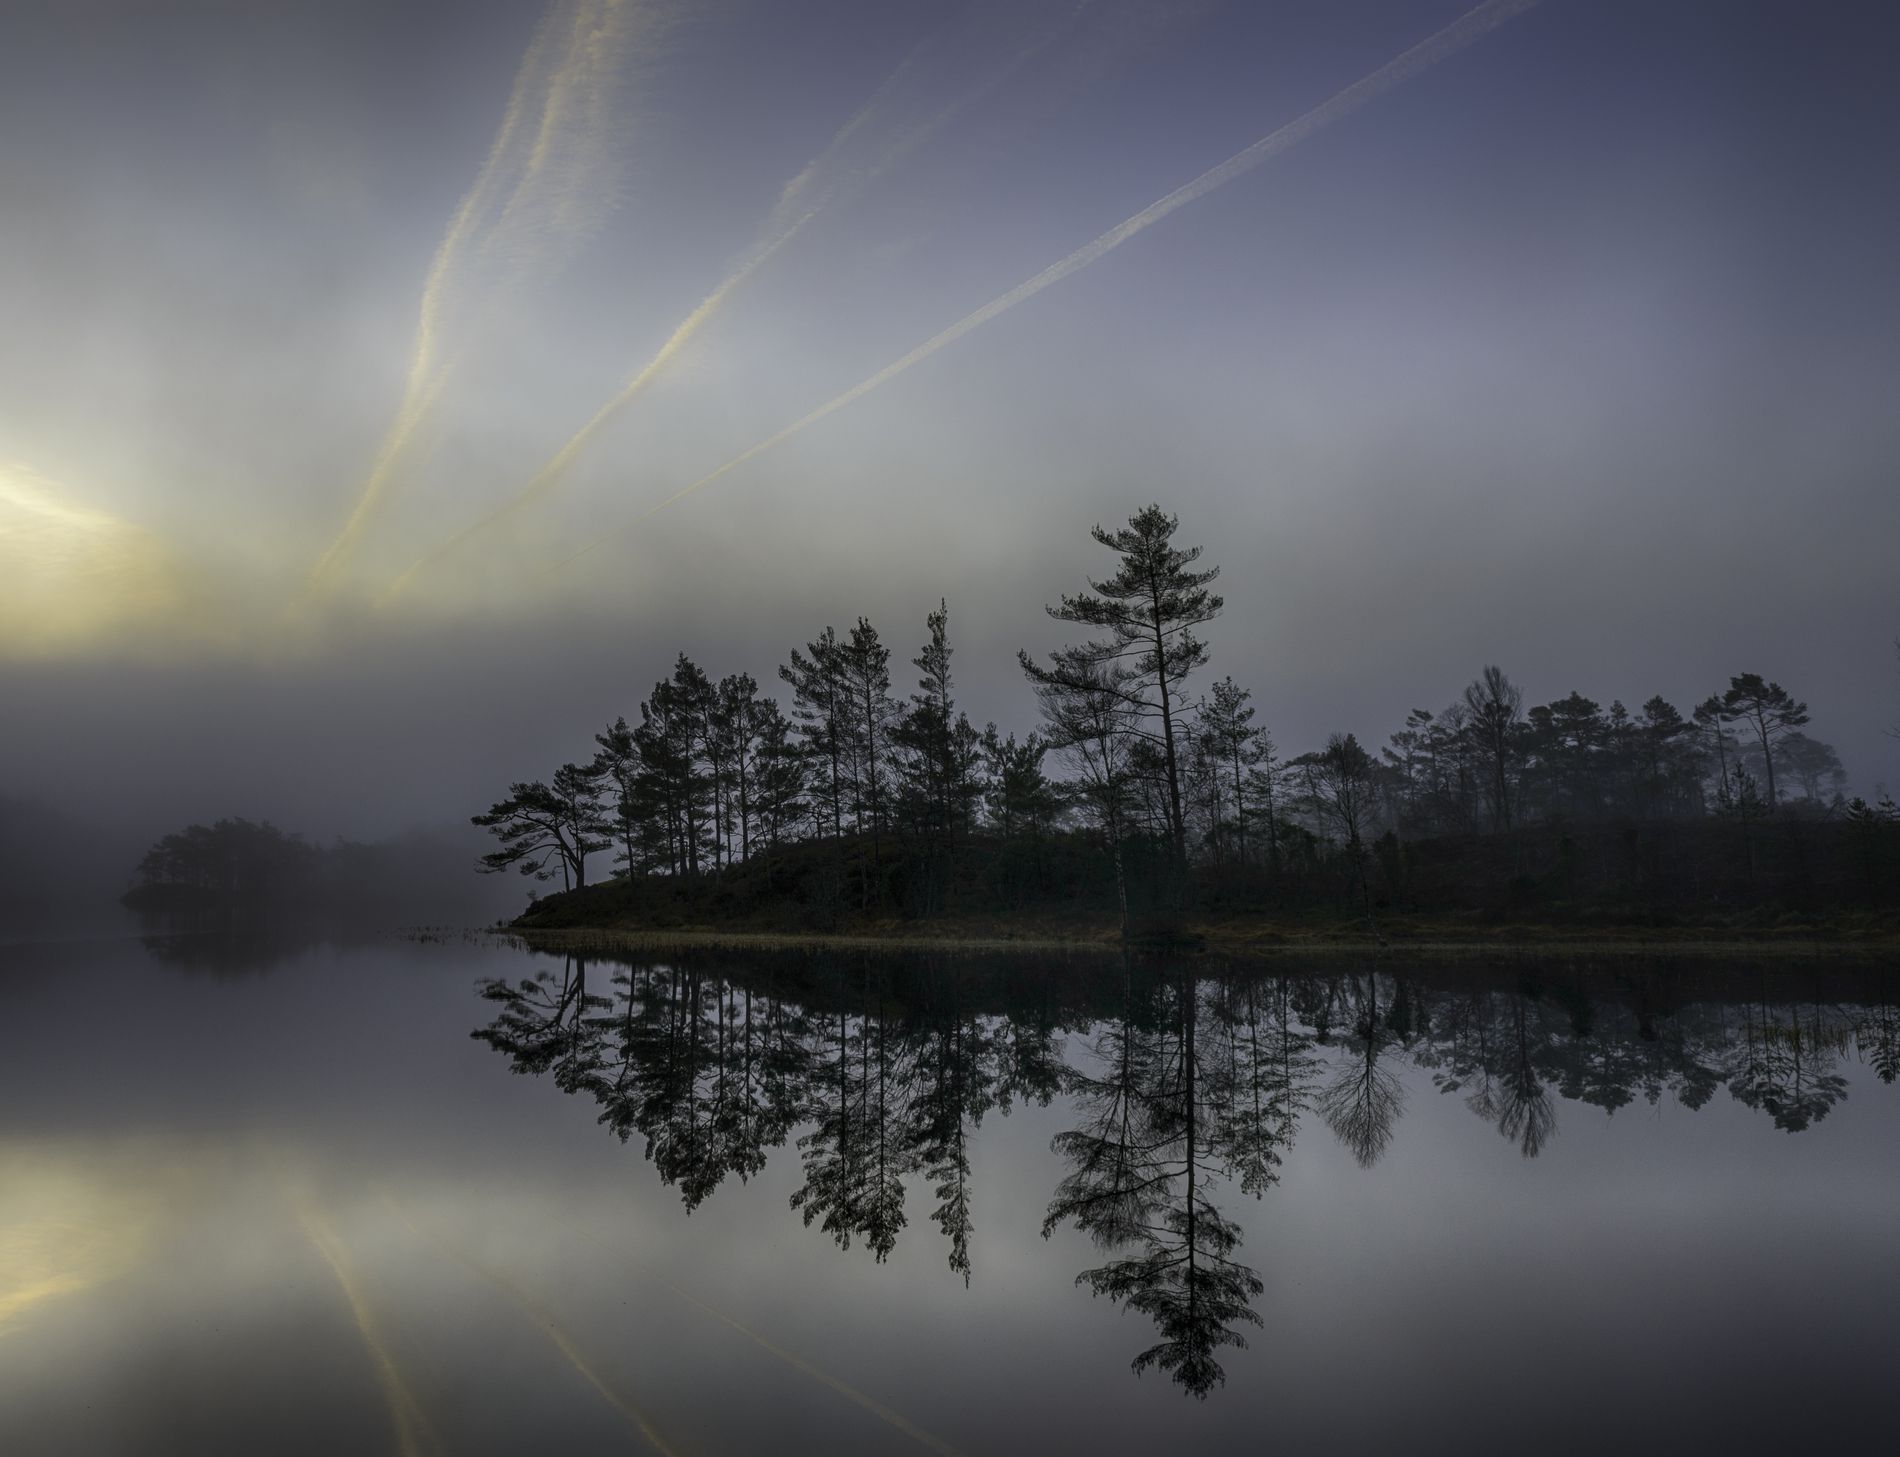
Reflections of Silence
A serene lake reflects a small, wooded islet beneath an ambiance of scowling, fog-shrouded sky. The trees stand tall, black silhouettes sharp against the otherworldly hues of breaking dawn slicing through the haze. Filaments of golden sun break through the clouds, striking feathery patterns in the air, replicated with exactness within the serene surface of the lake.
Wide angle, straight in front angle – Symmetrical composition is employed to emphasize the balance of the sky and its reflection, drawing the viewer's eye to the point of convergence of the trees with their reflected images.
Labels: Plant, Tree, Nature, Outdoors, Weather, Vegetation, Land, Sky, Landscape, Woodland, Lake, Water, Scenery, Fir, Cloud, Rainforest, Fog, Wilderness, Pond, Conifer, Grove, Mist, Jungle, Sunlight, Cumulus, Silhouette, Swamp, Light, Pine, Sunrise, Night, Sea, Island
Camera: NIKON CORPORATION NIKON D800
Lens: 24.0-70.0 mm f/2.8, AF-S Zoom-Nikkor 24-70mm f/2.8G ED
Aperture: F11
Exposure: 1/25 sec
ISO: 100
Focal length: 24.0 mm